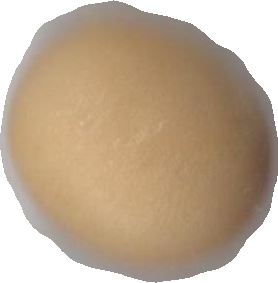
Variety: Dega